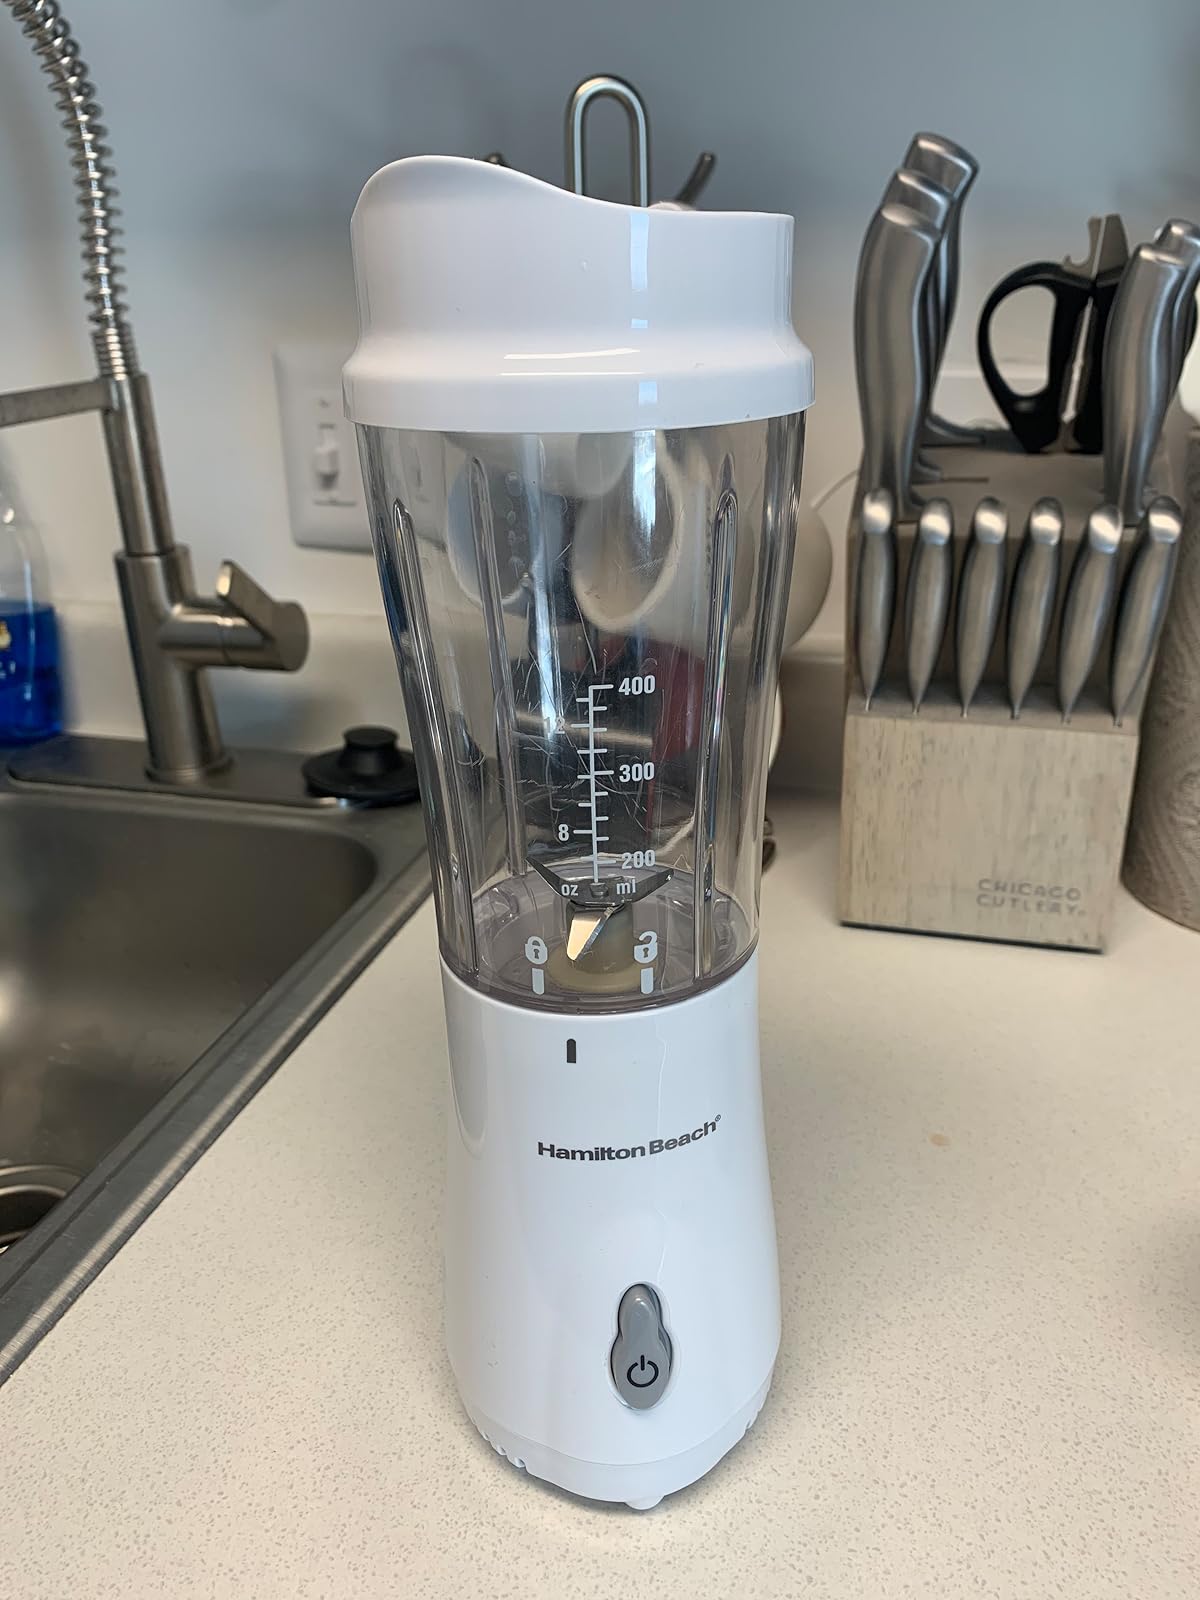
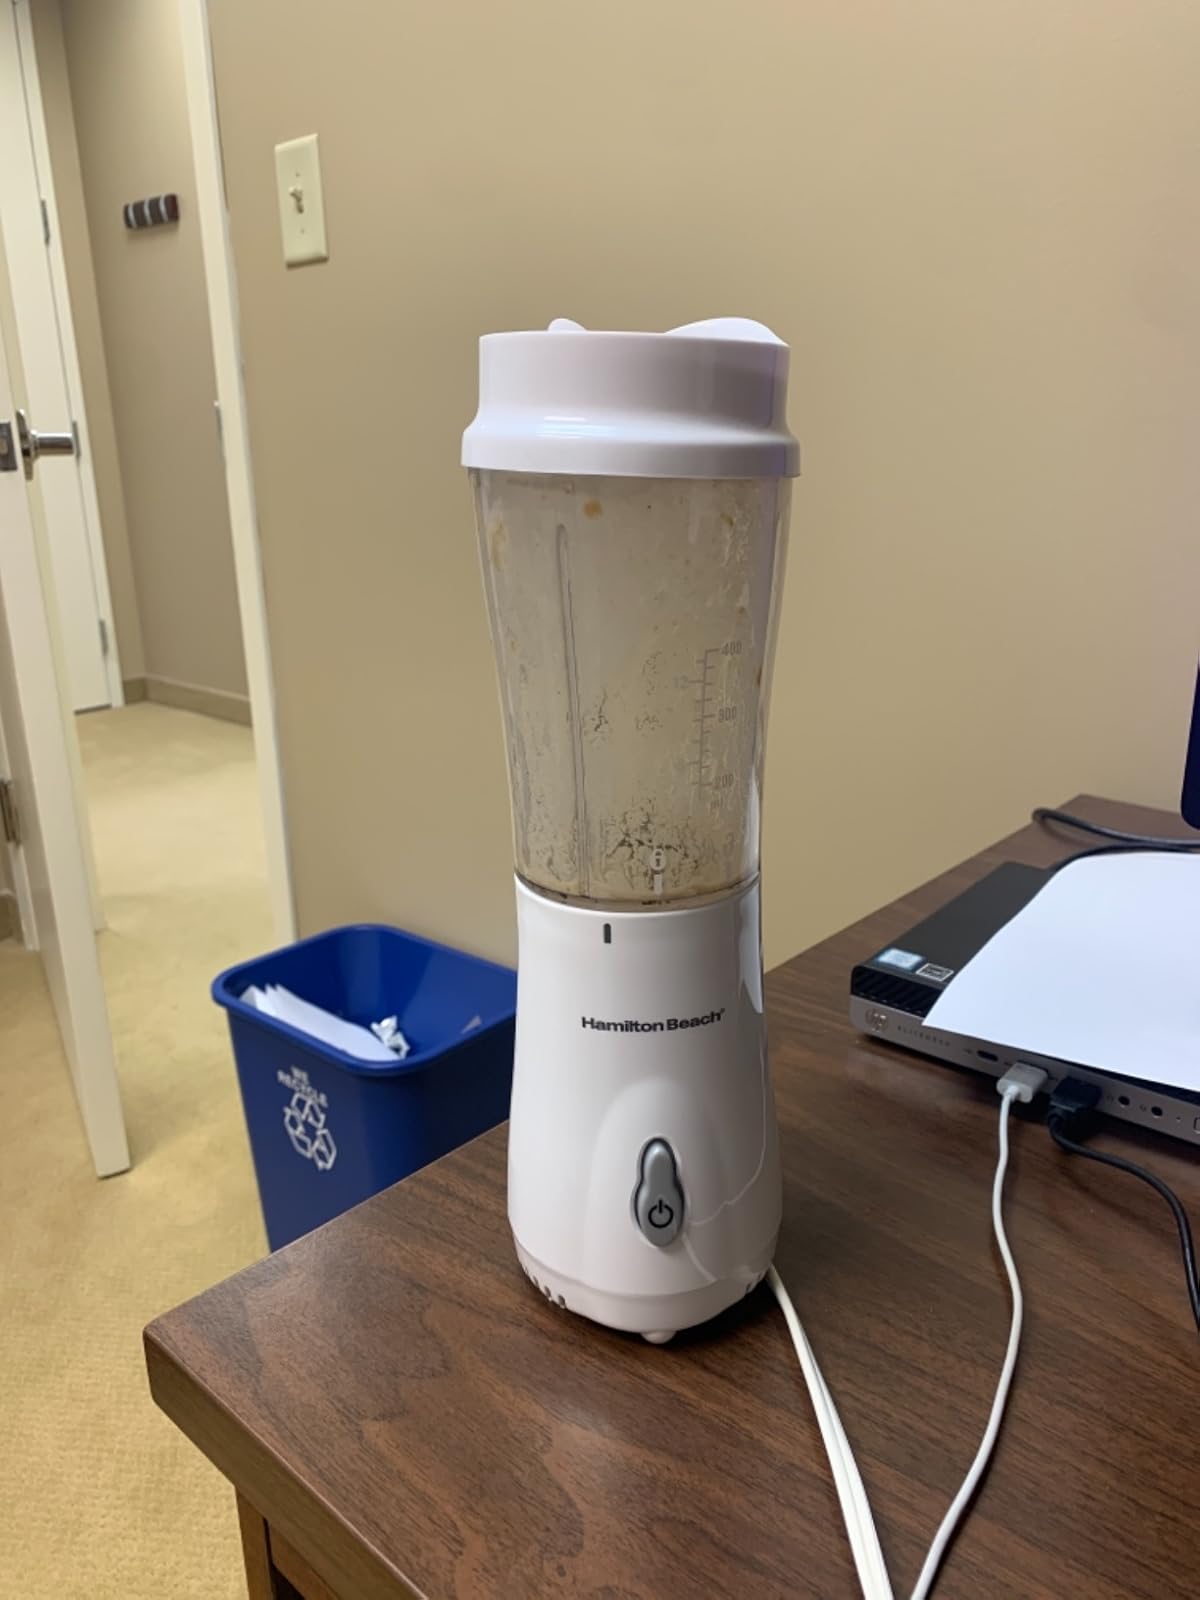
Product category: items_blender
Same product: yes